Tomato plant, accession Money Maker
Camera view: vertical (180 deg); turntable rotation: 0 degrees
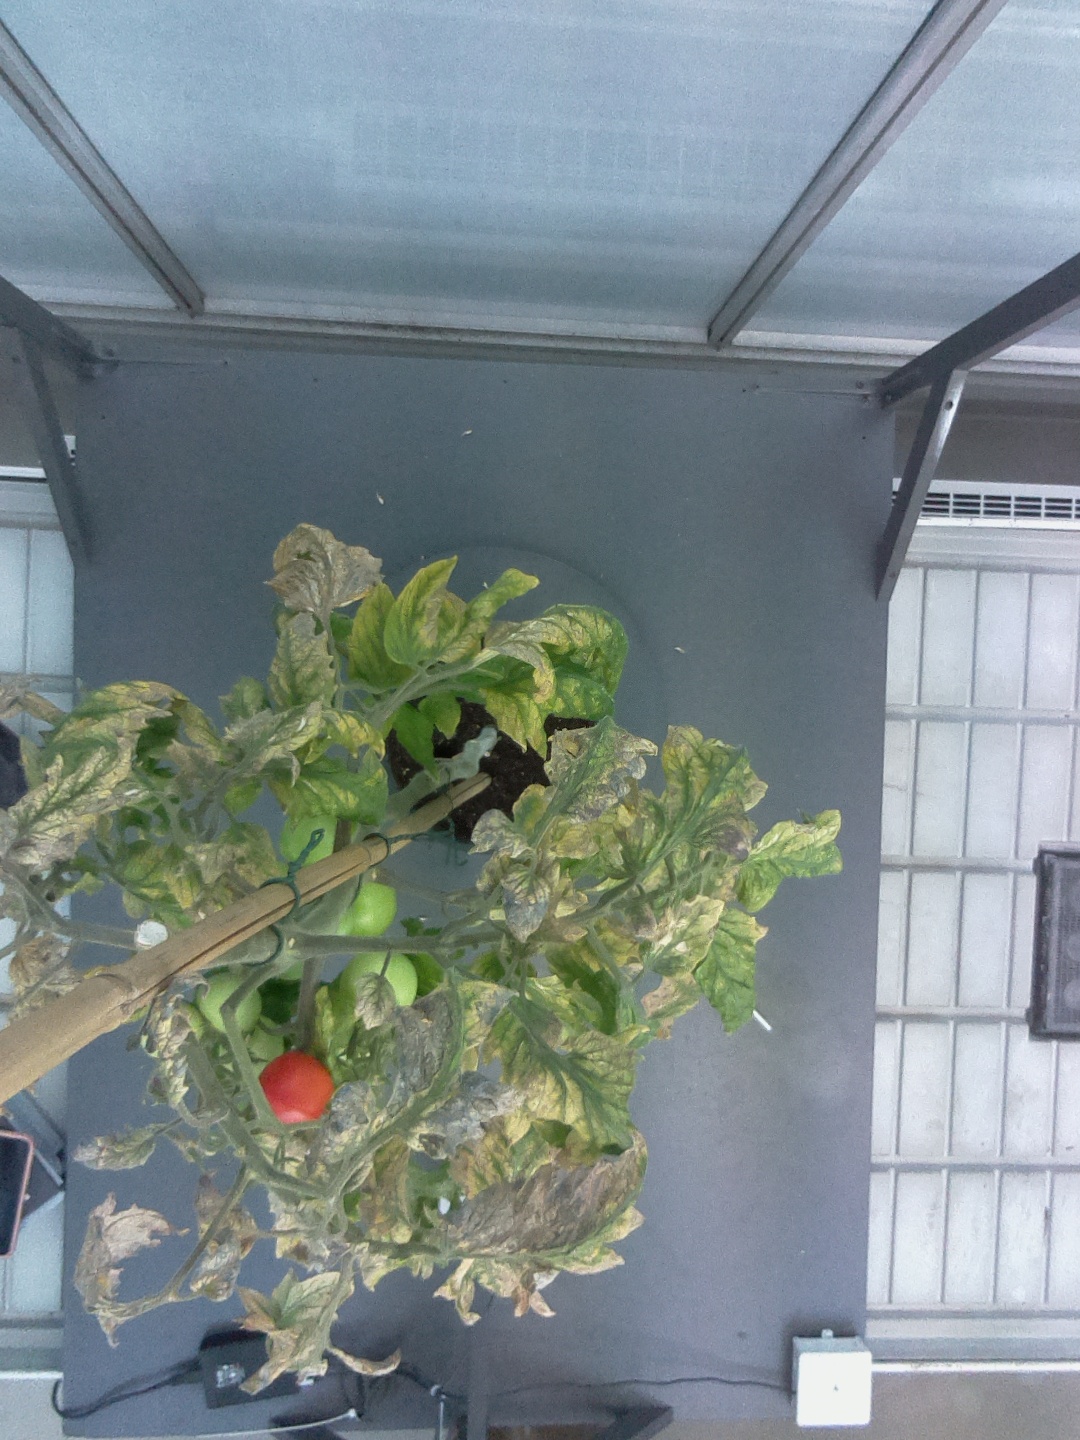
BBCH growth stage 81: 10%-20% of fruits show typical fully ripe color